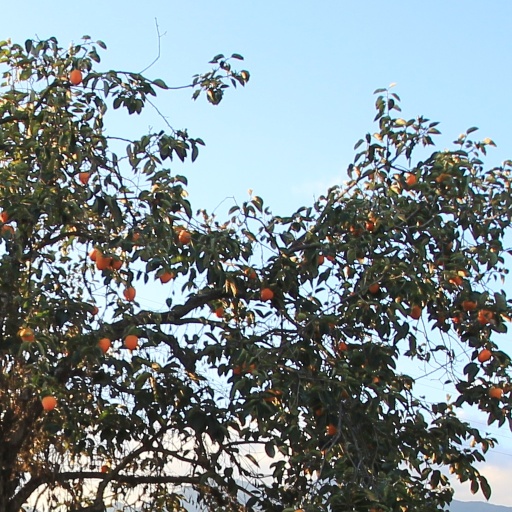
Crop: grape